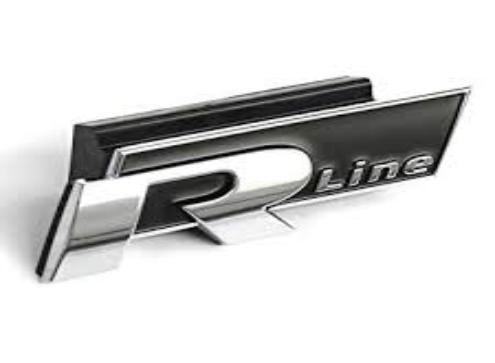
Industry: Transportation